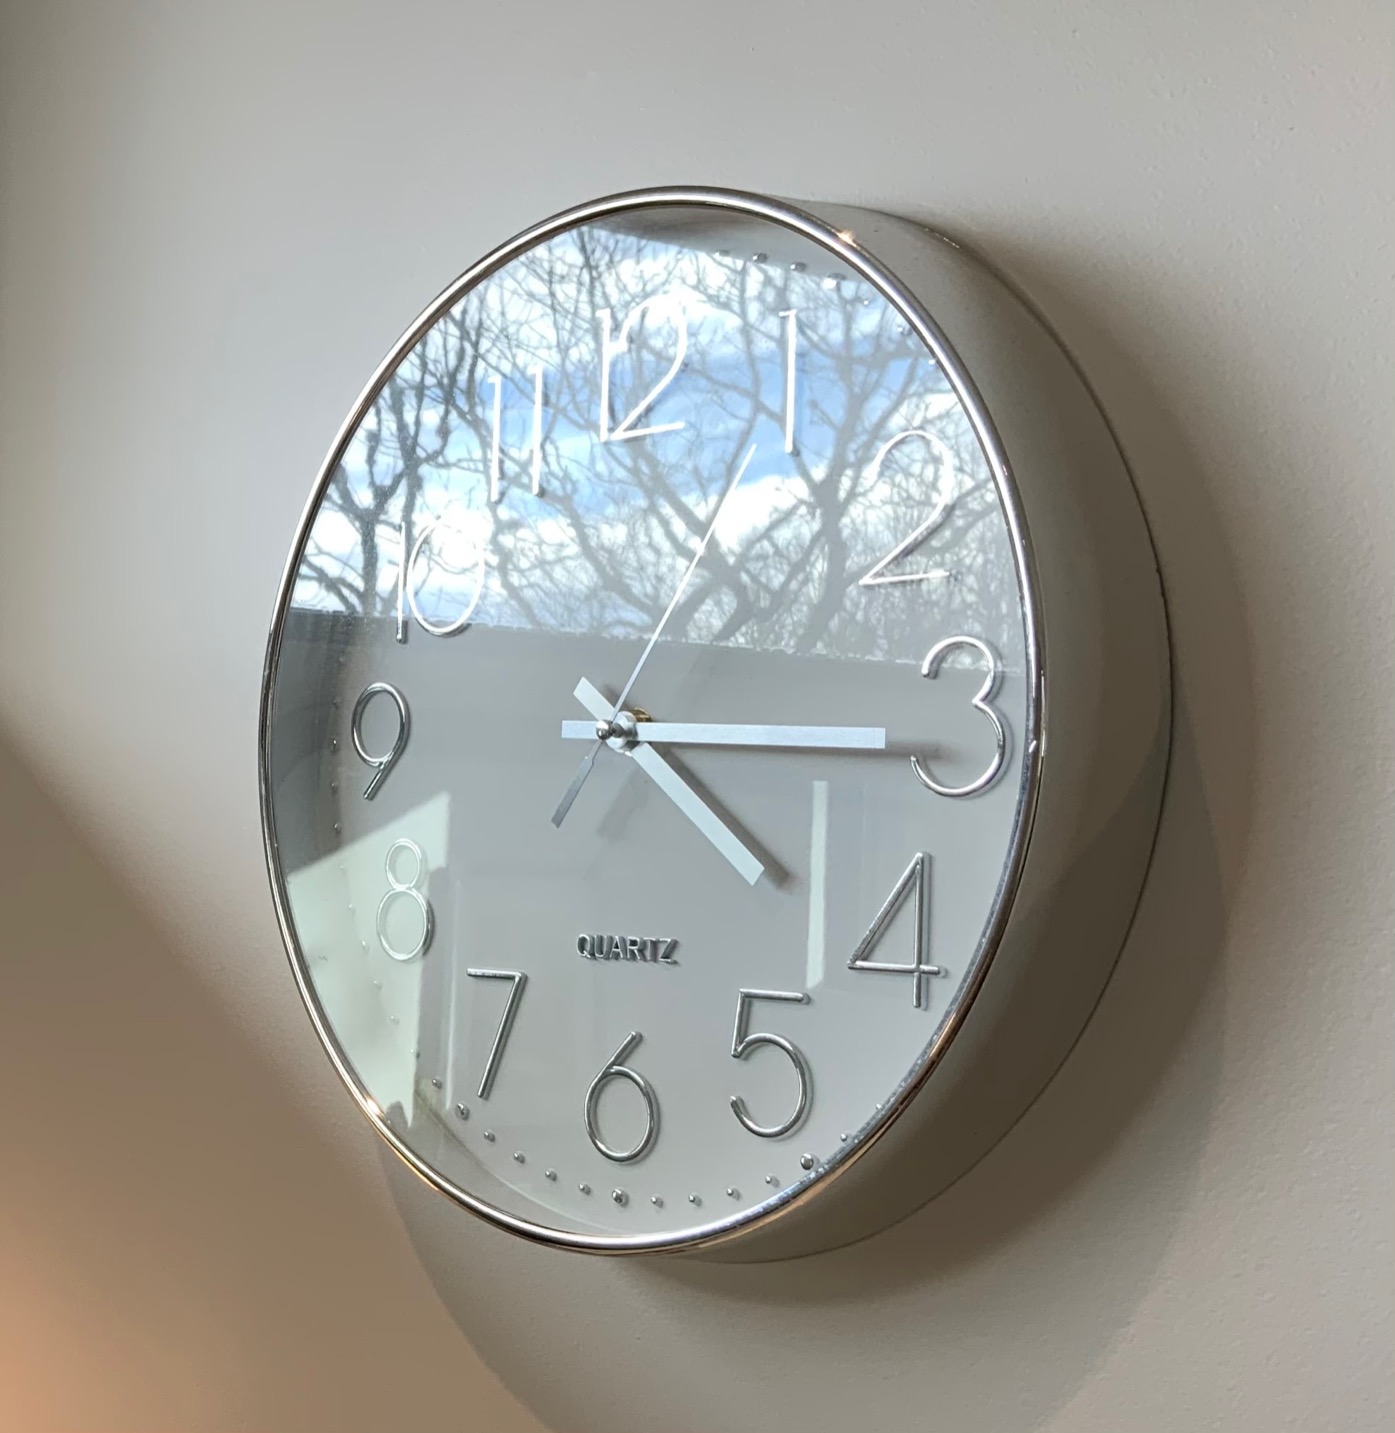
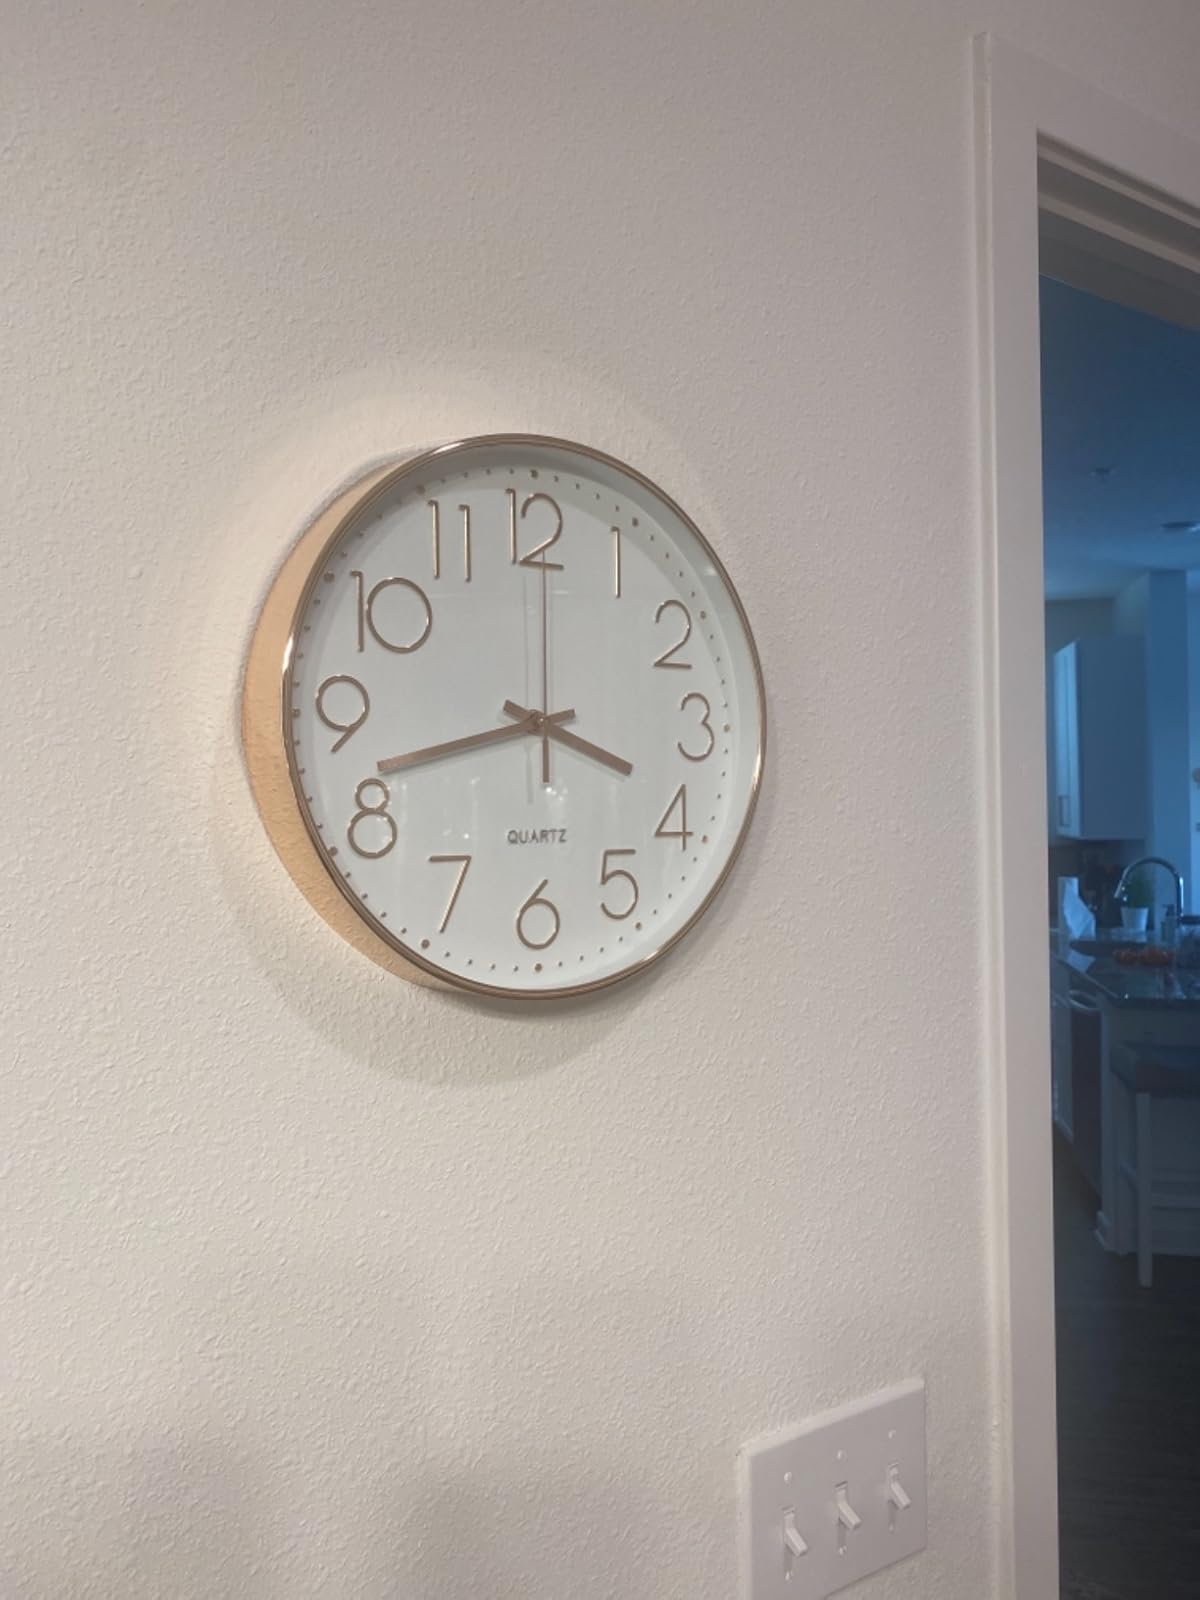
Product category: clock
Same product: no